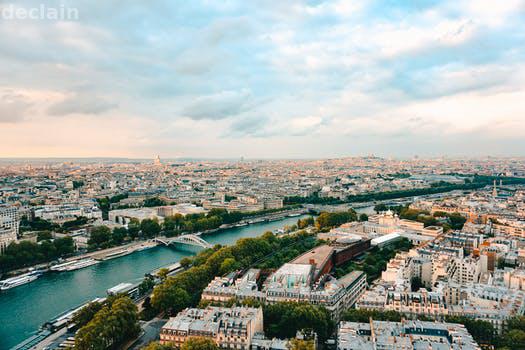
Label: Watermark